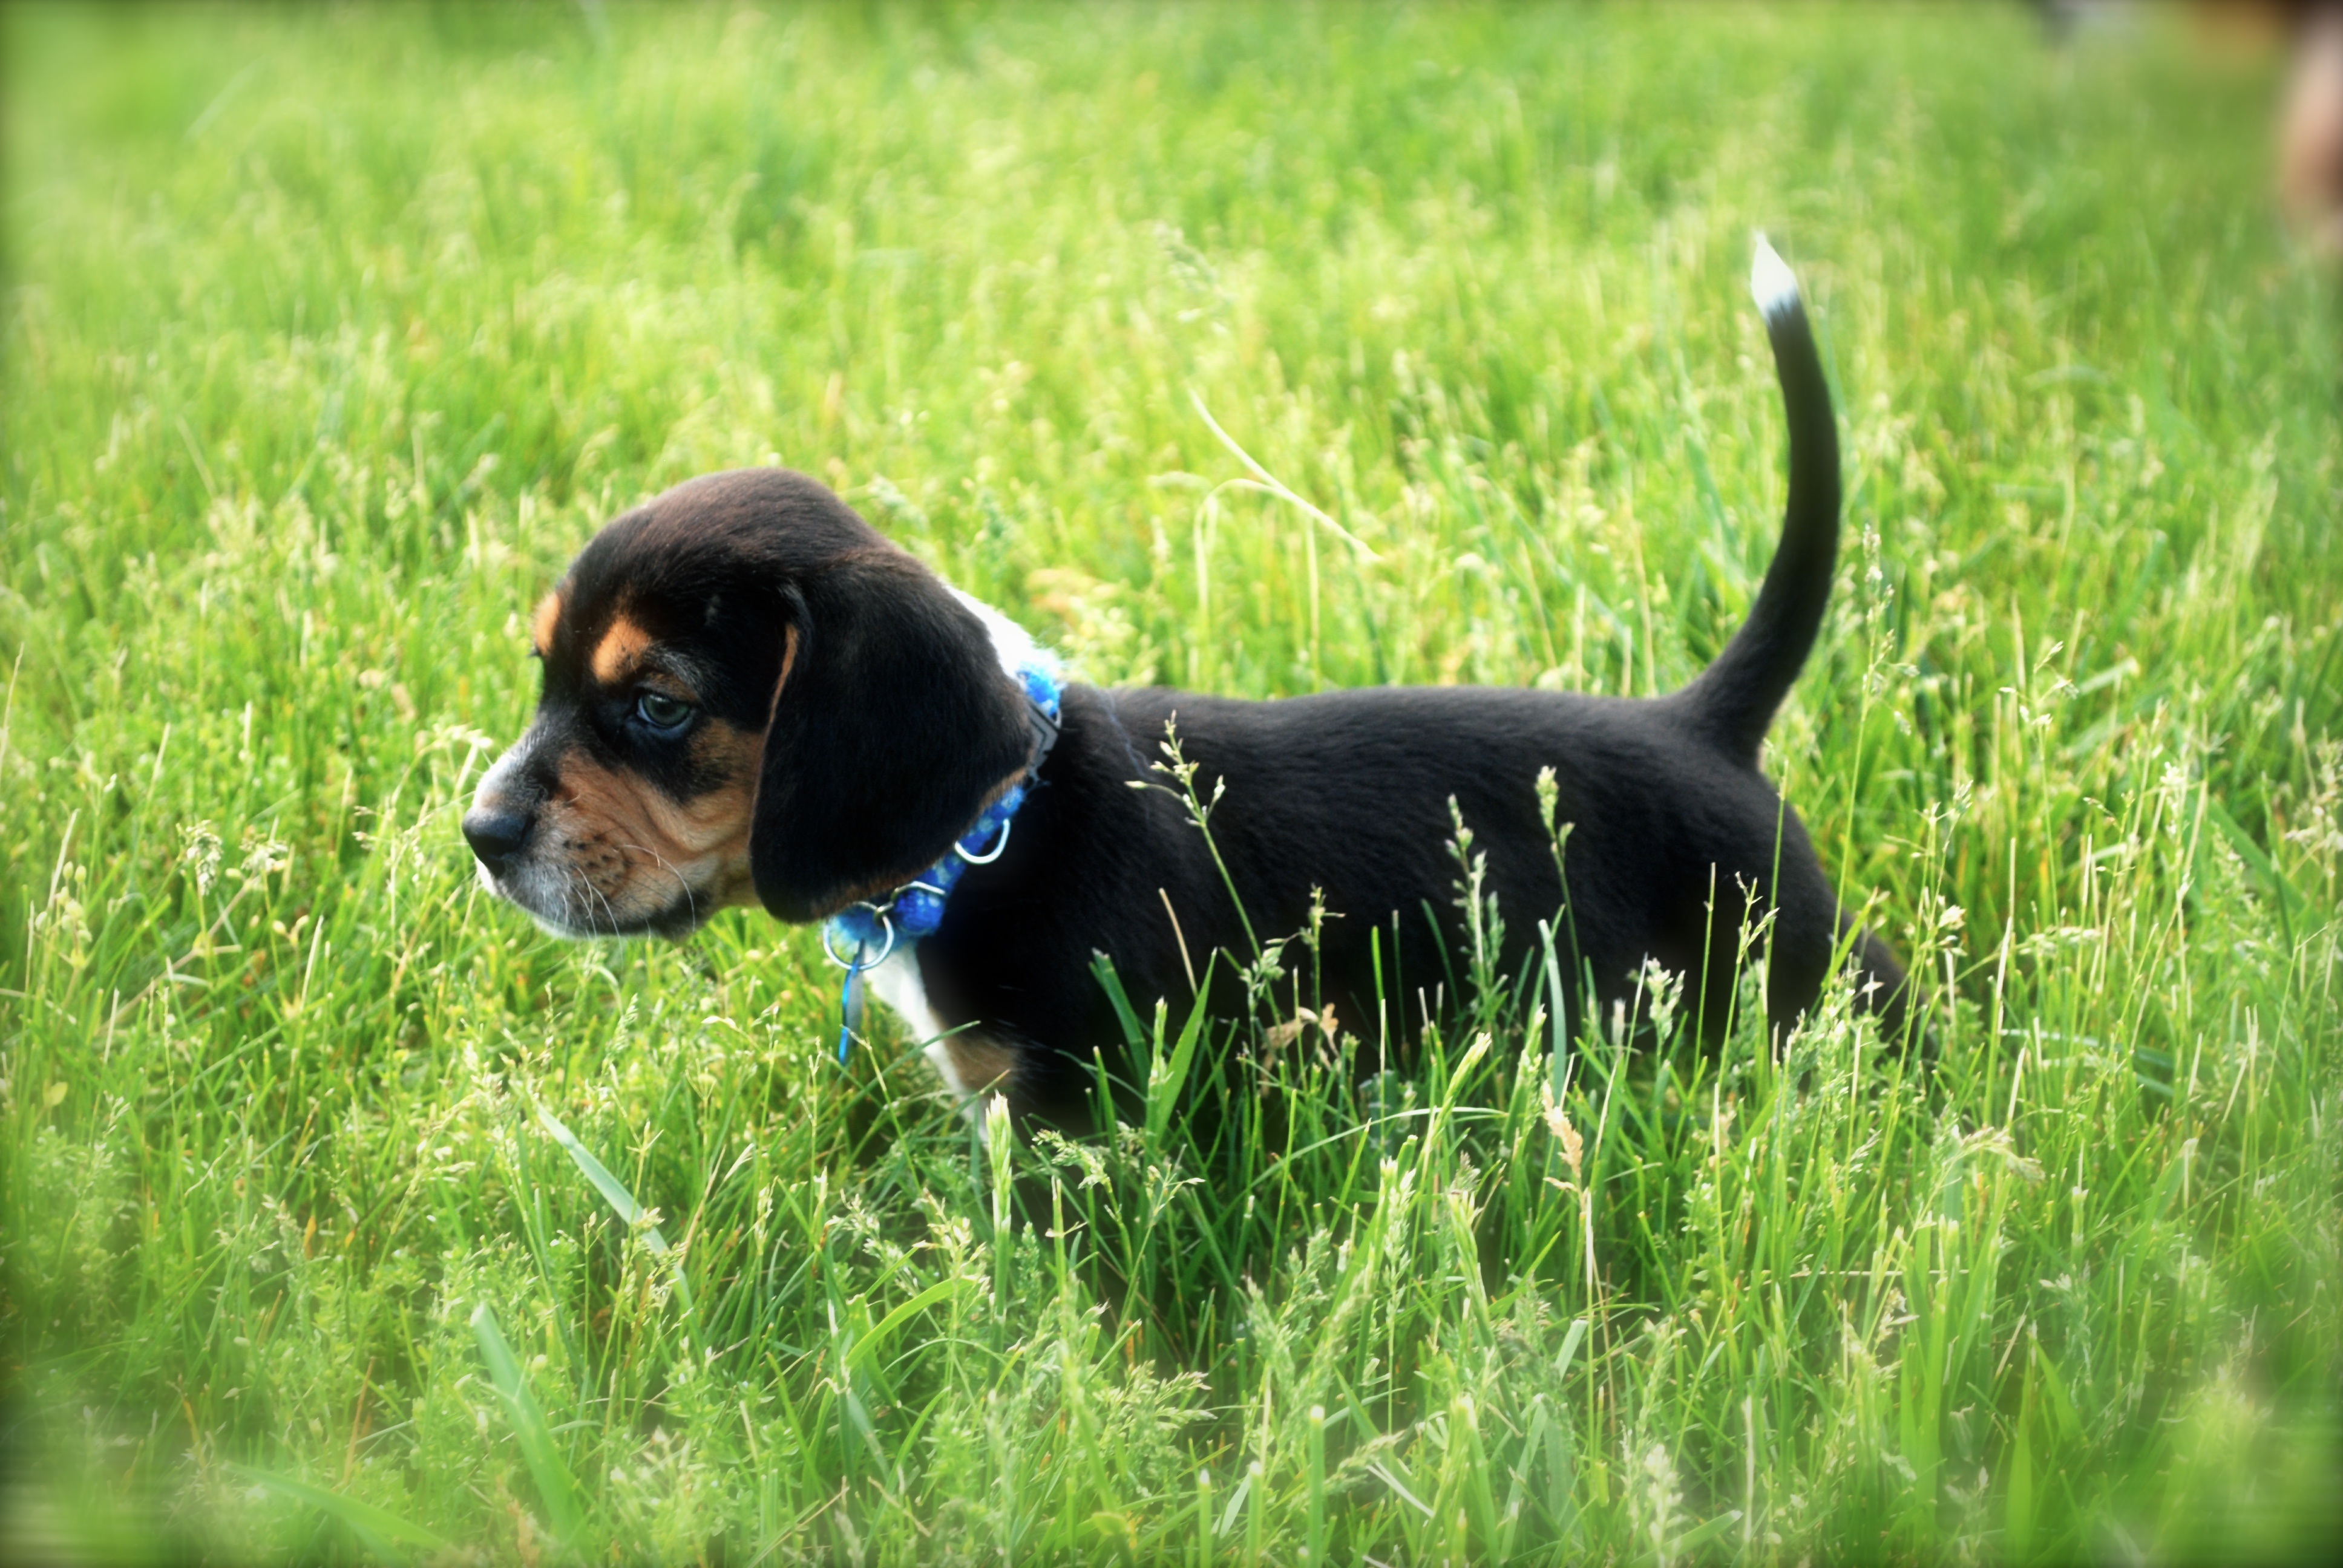
grass, puppy, dog, mammal, hound, vertebrate, beagle, harrier, dog breed, dog like mammal, carnivoran, finnish hound